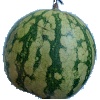
Label: Watermelon 1